Richard and John Contiguglia

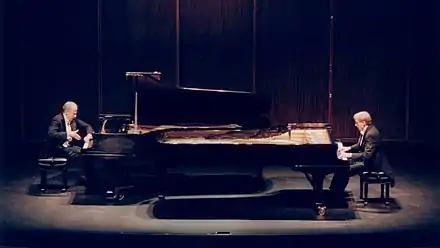
John and Richard Contiguglia performing at the Lobero Theater, Santa Barbara, California, 2000.

Performances of Bartók and Liszt works by the Contiguglias, many of which were modern-day premieres, were presented in London's Queen Elizabeth Hall in 1971 and 1972, one of which featured Bartók's complete works for two pianos. In 1970 they participated in Bartók commemorative concerts in Amsterdam and Rotterdam, organized by Bartók pupil and composer, Geza Frid. They performed a Liszt Marathon Recital in New York's Carnegie Hall in 1974. They were frequent guests of the Holland Liszt Festivals in Utrecht and Amsterdam during the 1980s.